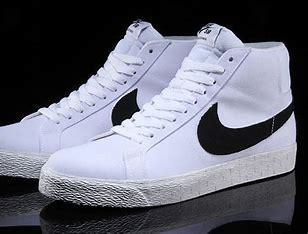
Brand: Nike
Model: Blazer SB